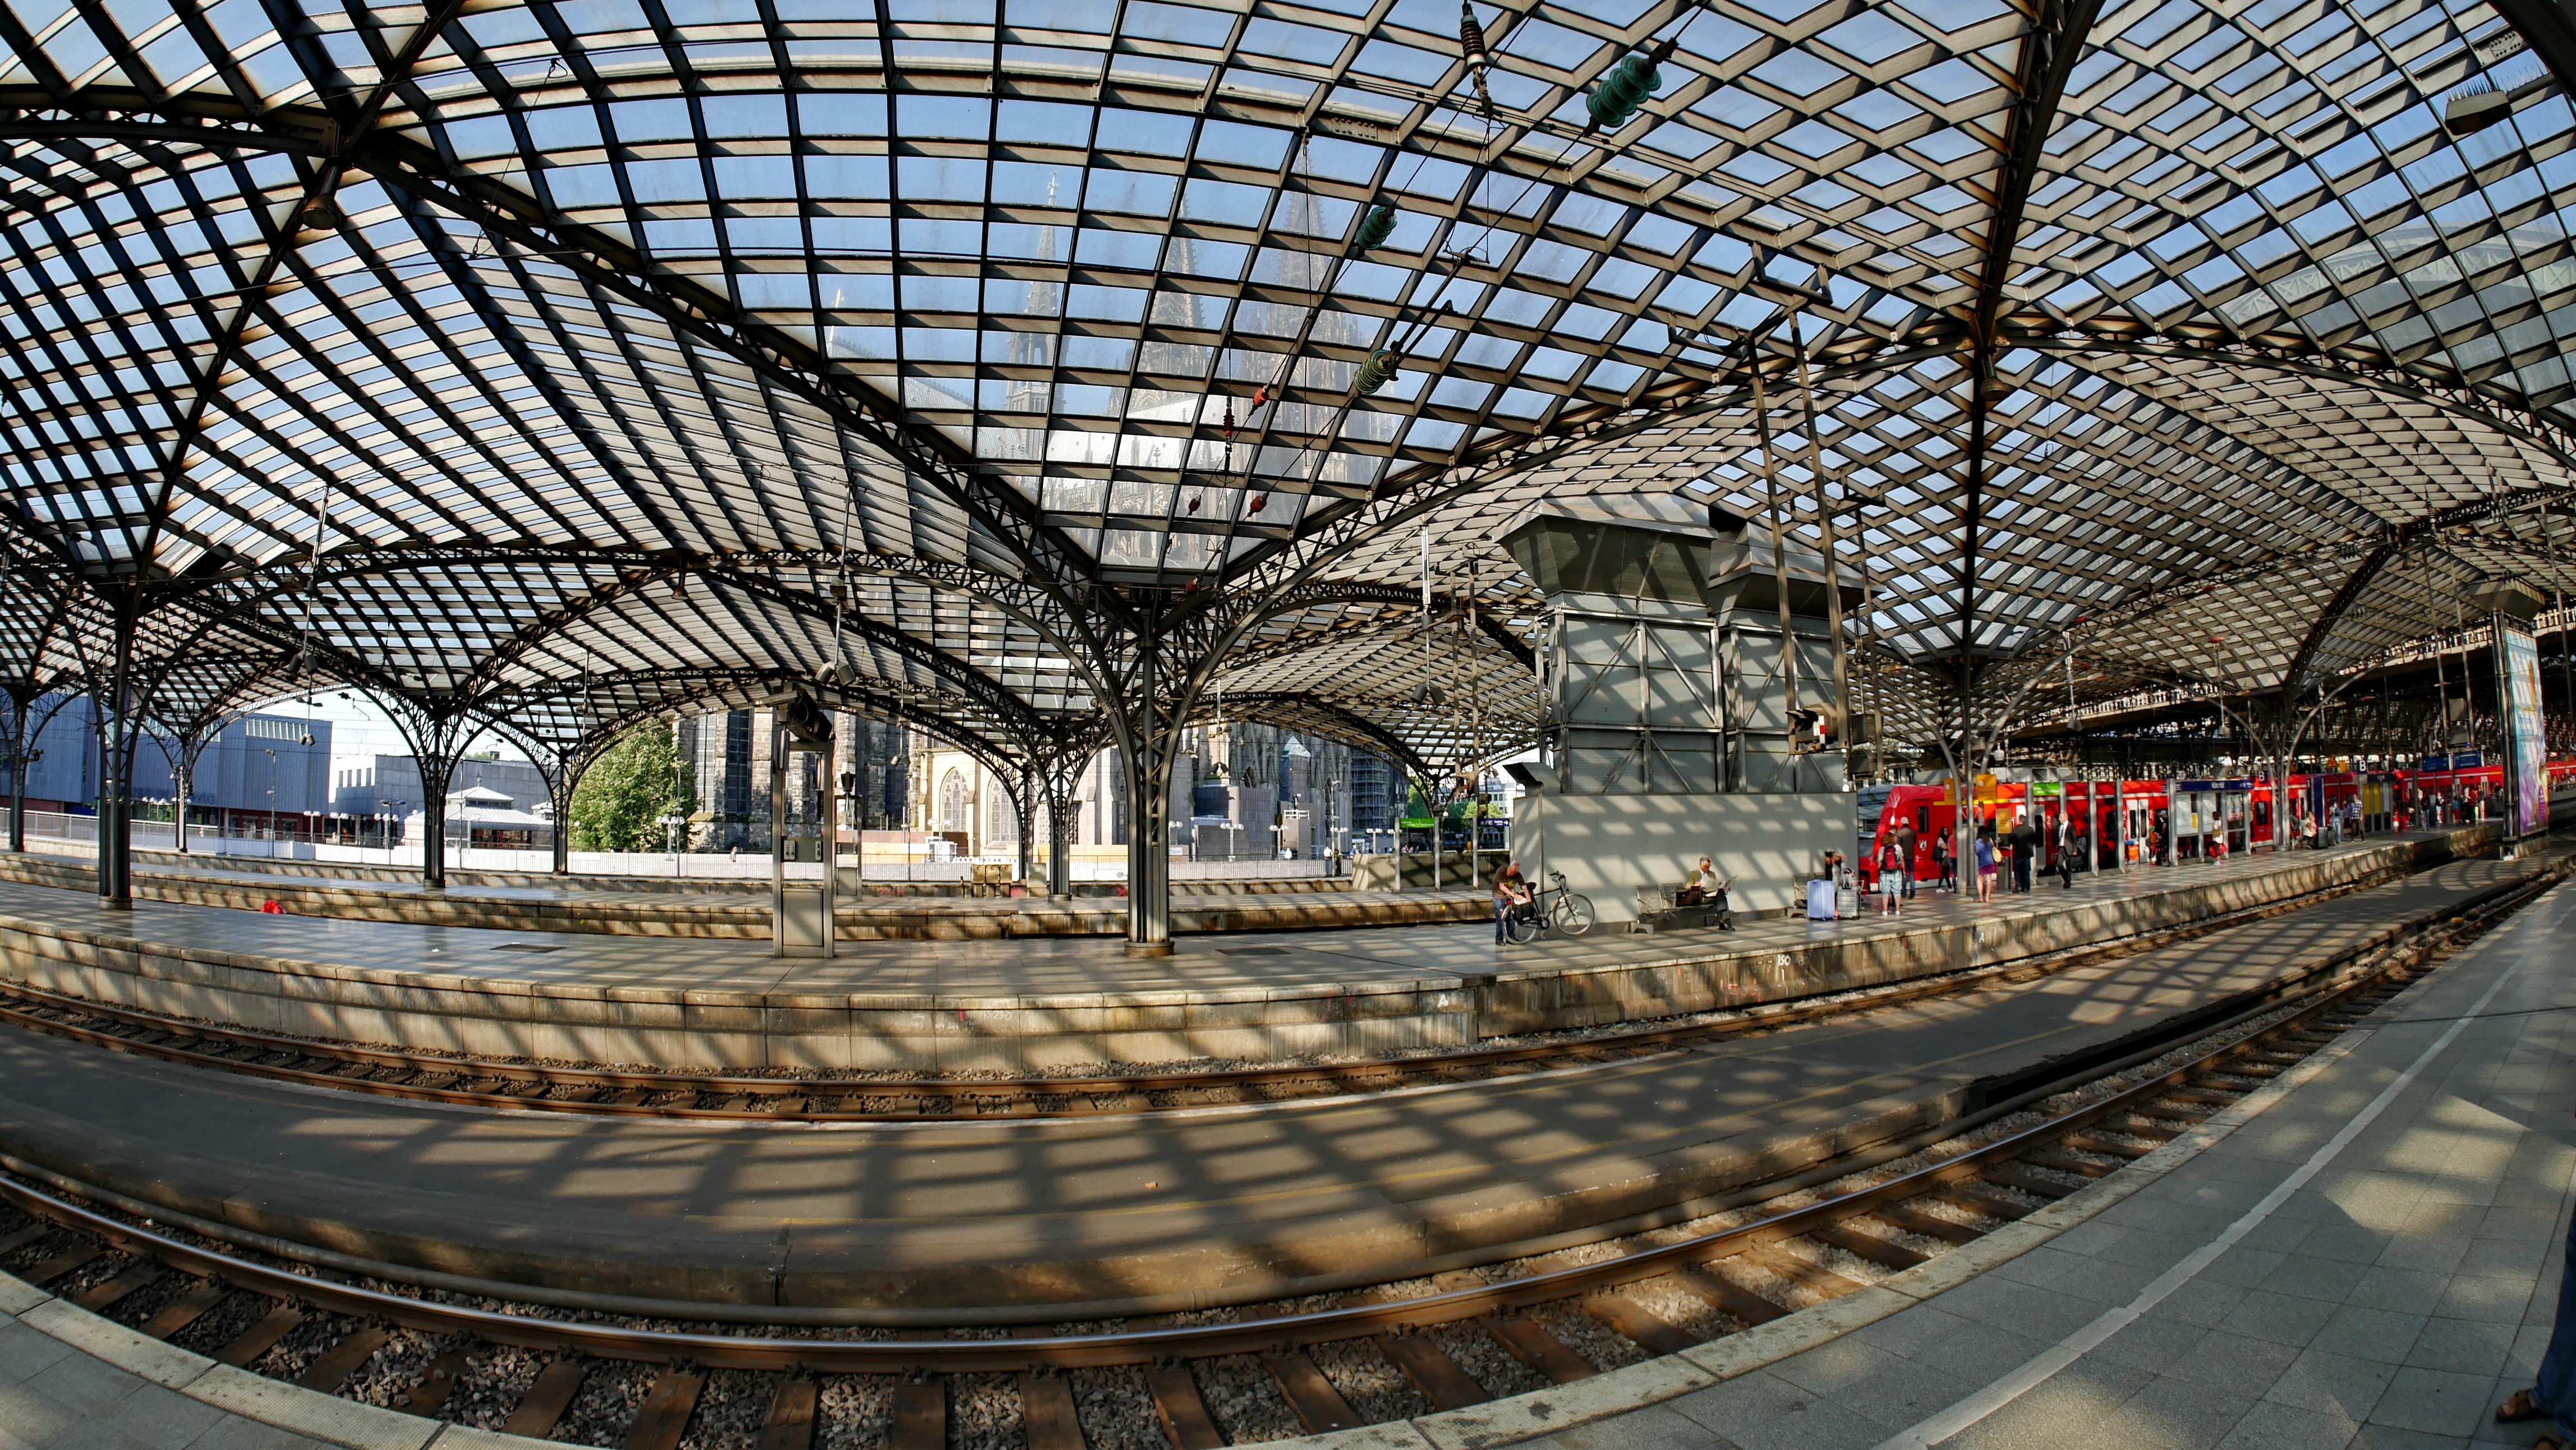
architecture, structure, glass, city, transport, train station, platform, stadium, arena, cologne, dome, steel structure, urban area, cologne main station, human settlement